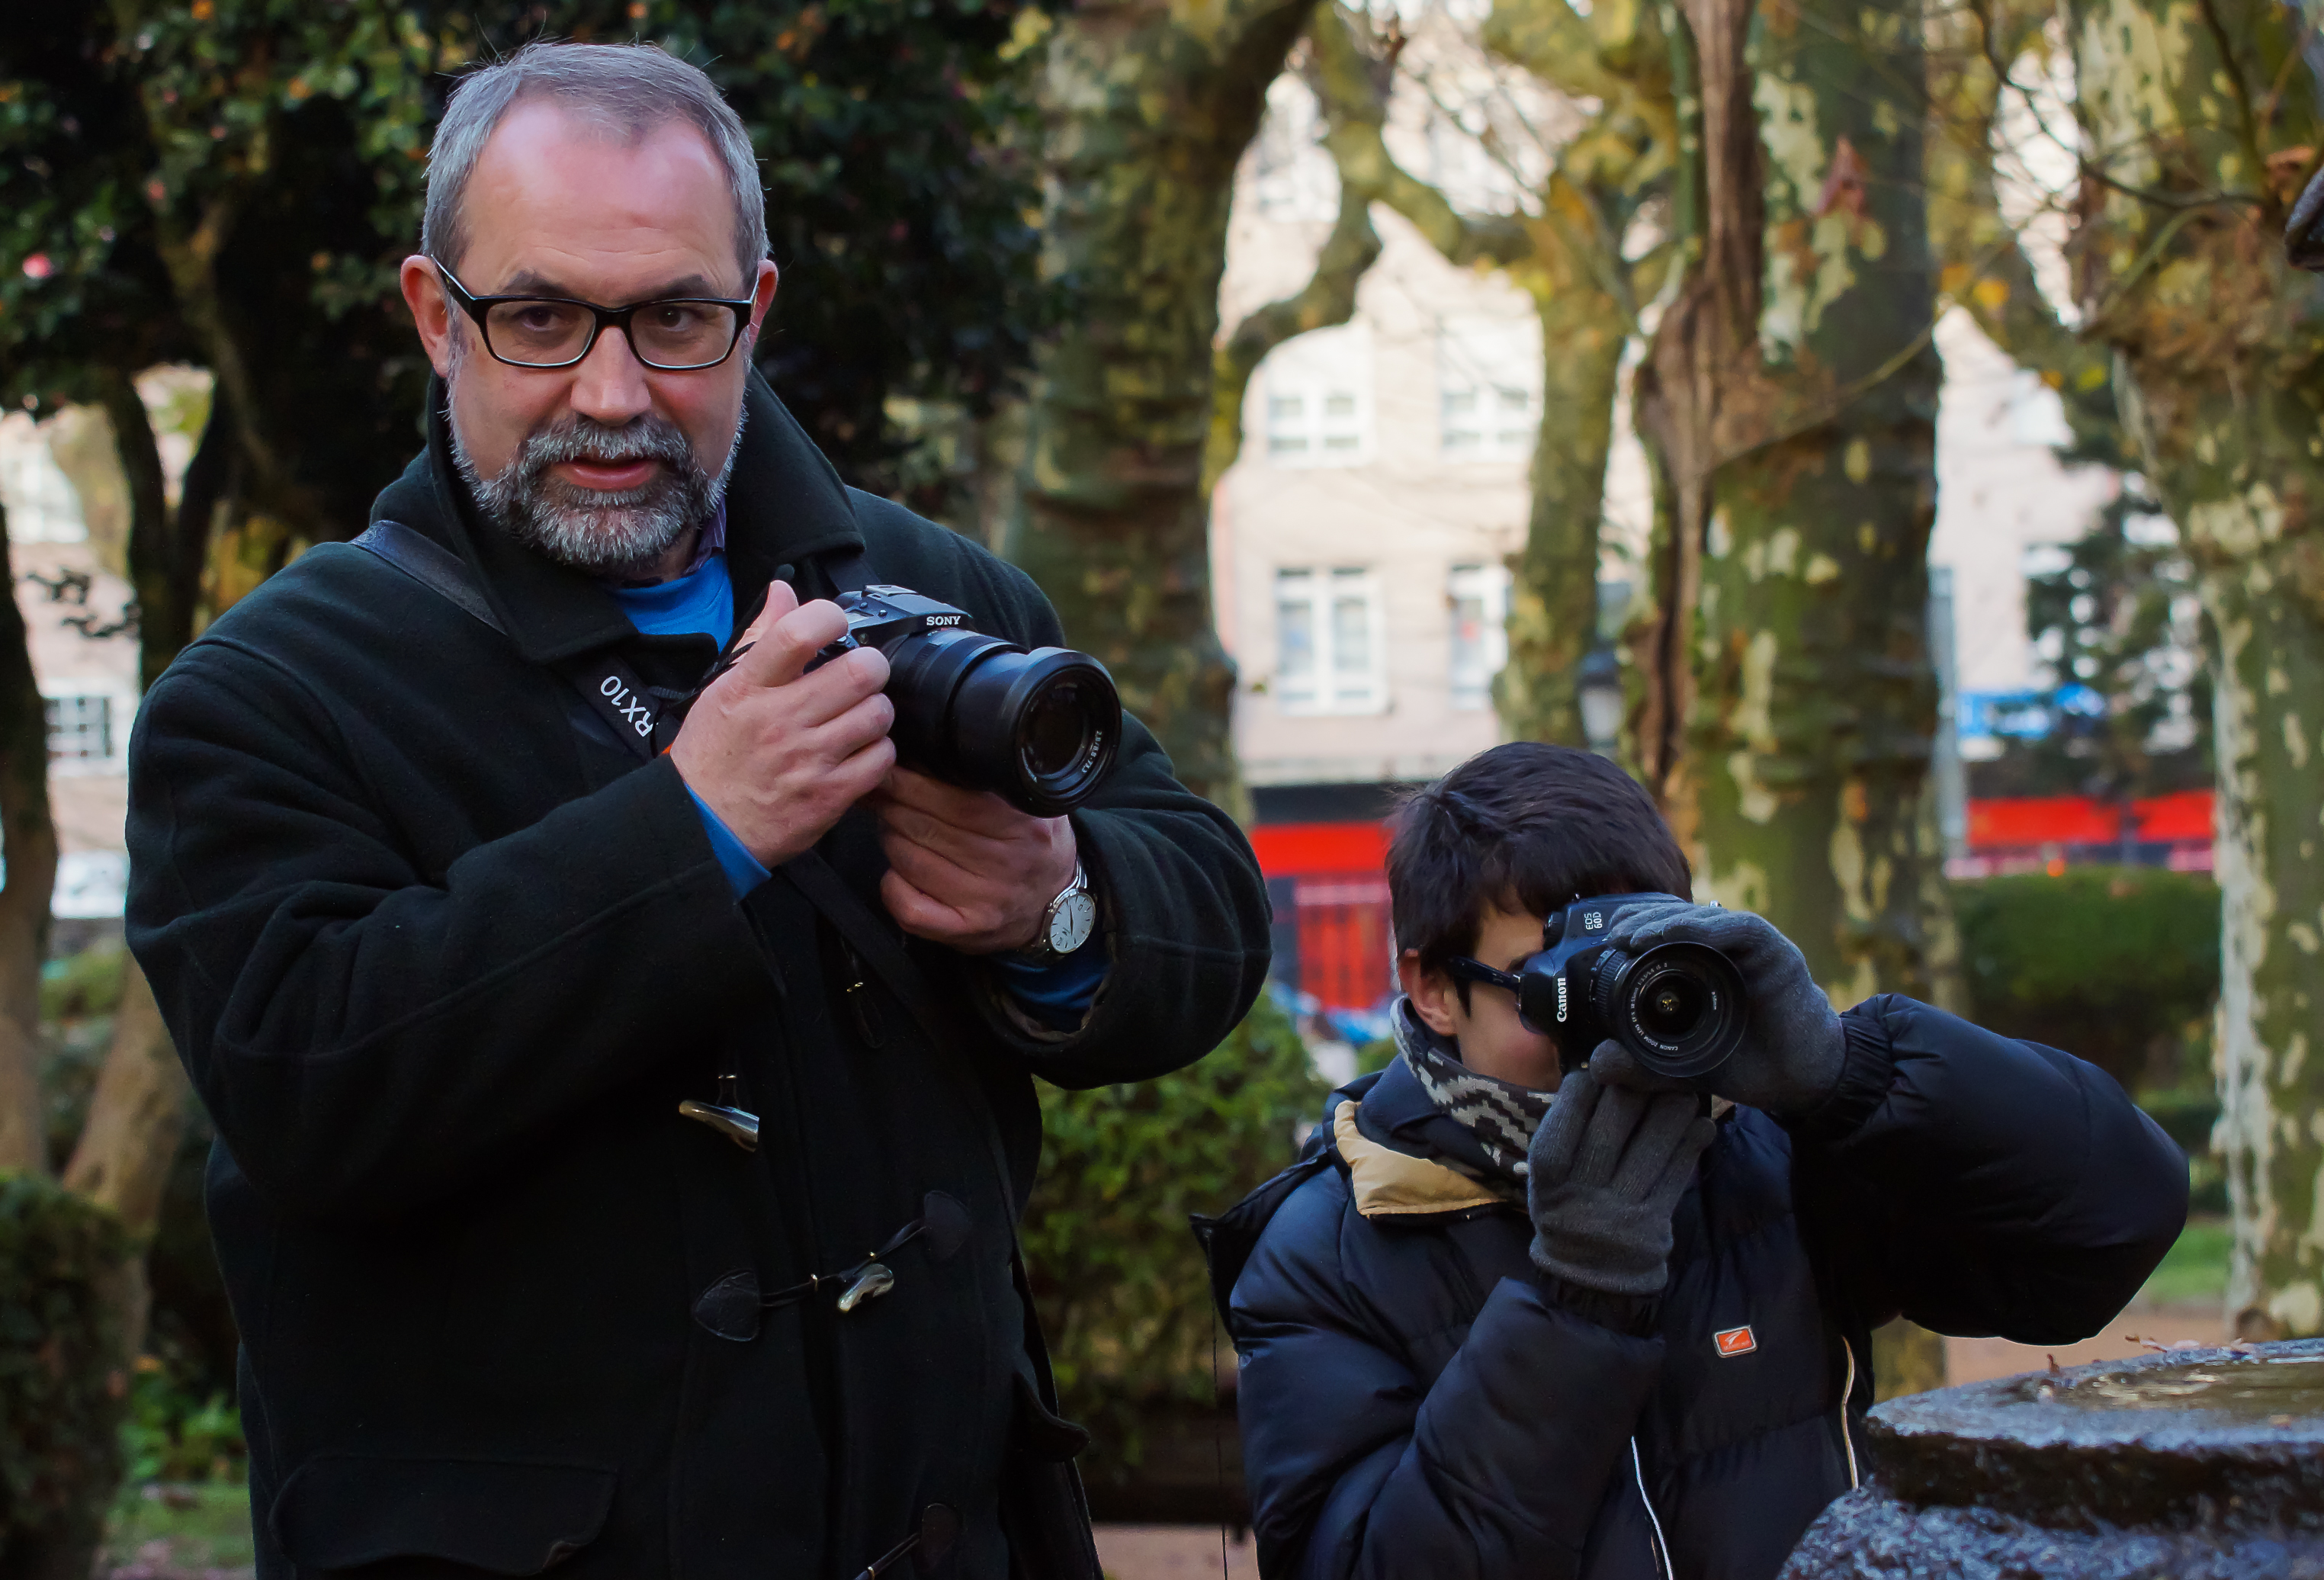
people, street, photo, calle, gente, photographers, a77, g, ggl1, gaby1, xovesphoto, varios, some, sonya77, sigma50500mm, 50500, xelodegalicia, photographed, fot grafosfotografiados, gabrielcoru a